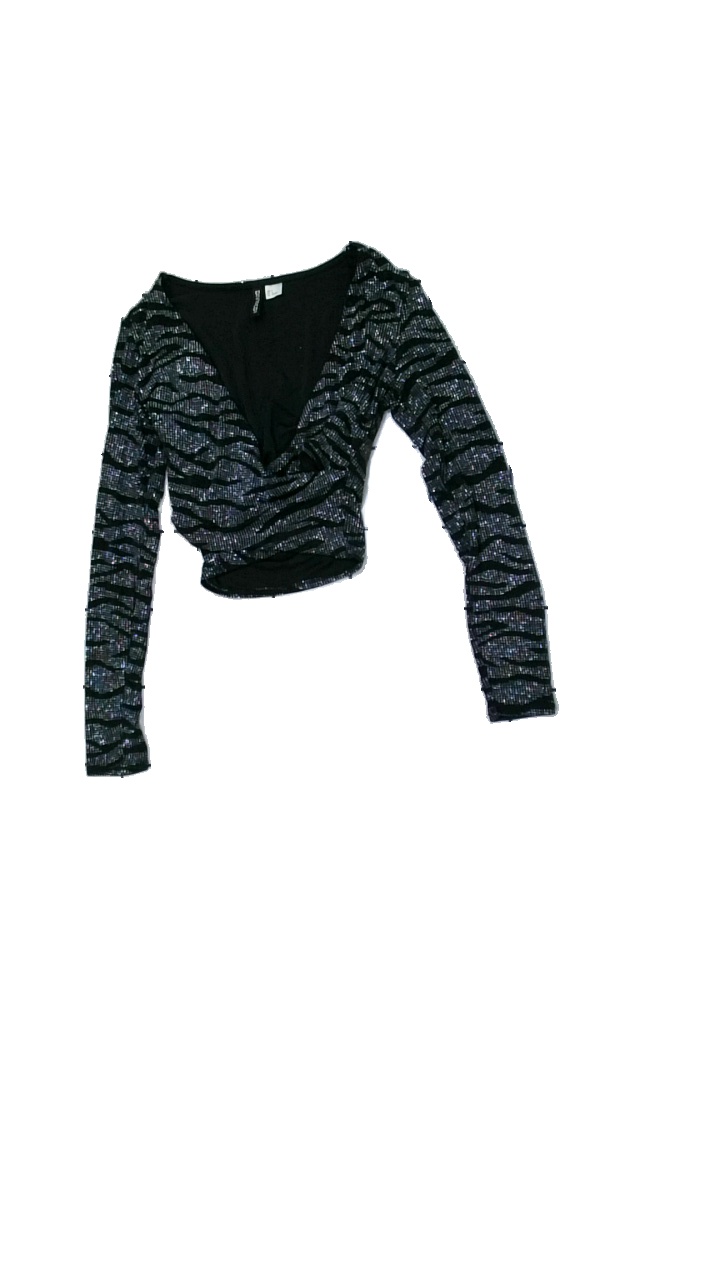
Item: Top (Ladies)
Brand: H&m
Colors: Black
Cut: Regular
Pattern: Metallic
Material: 100% Nylon
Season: All
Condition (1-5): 5
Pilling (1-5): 5
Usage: Reuse
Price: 50-100